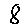
Label: 8